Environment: real
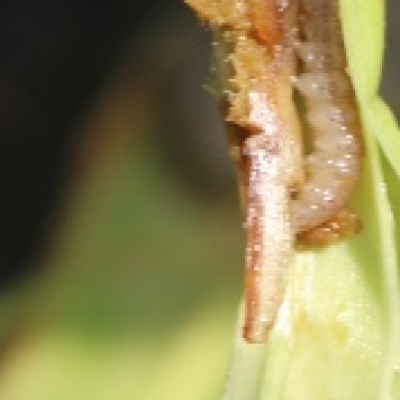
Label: fall_armyworm